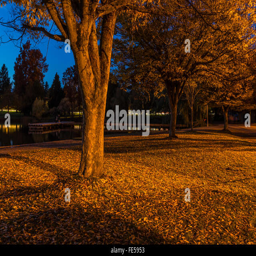
late autumn landscape lit by street lights with the light of a twilight sky